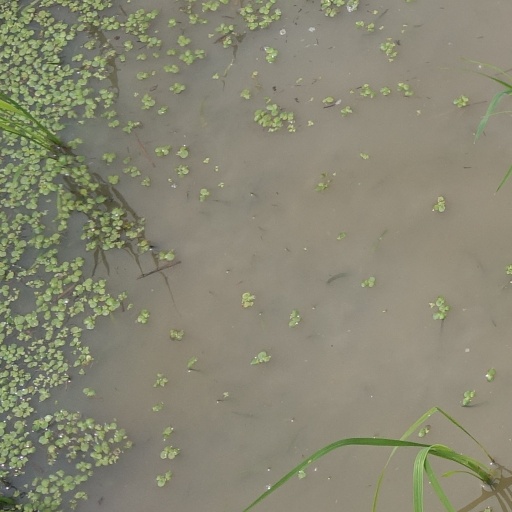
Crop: rice